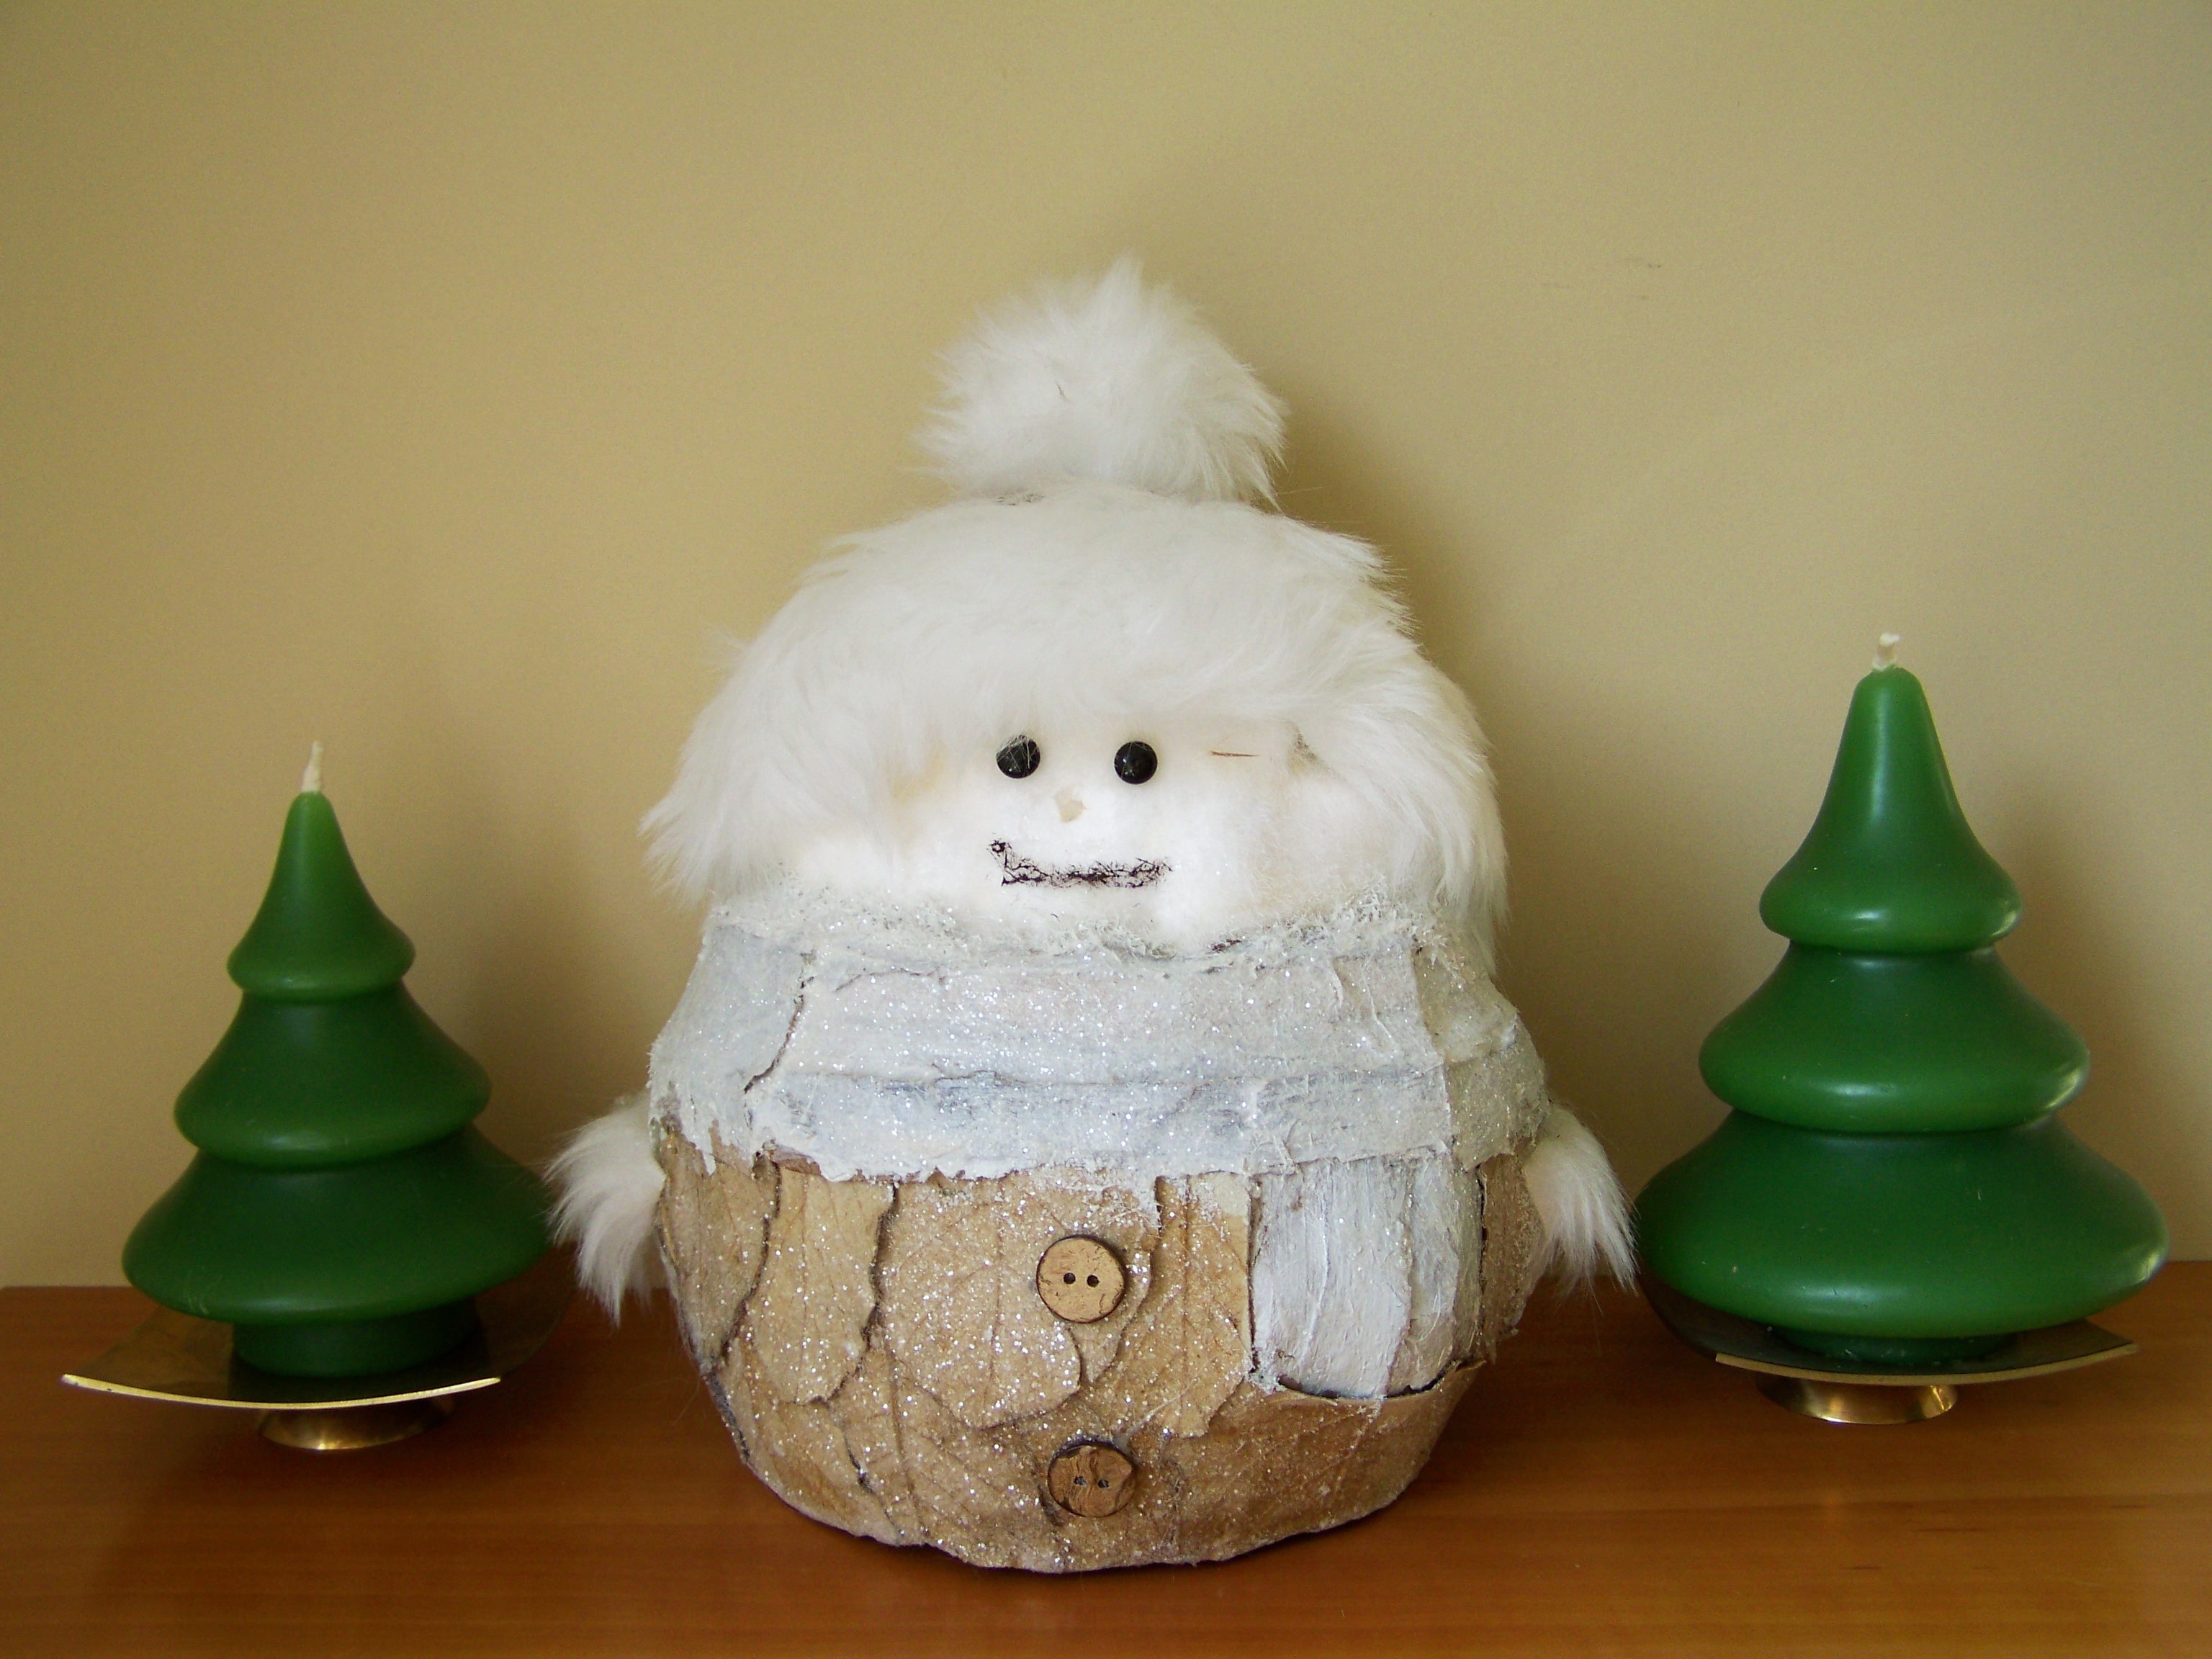
green, holiday, christmas, lighting, toy, christmas tree, ornament, christmas decoration, snowman, stuffed toy